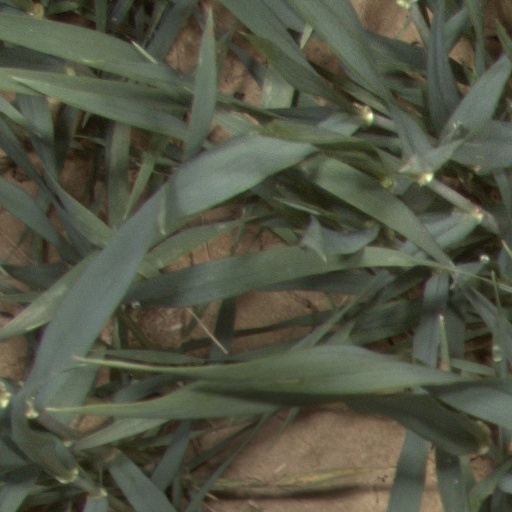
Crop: wheat